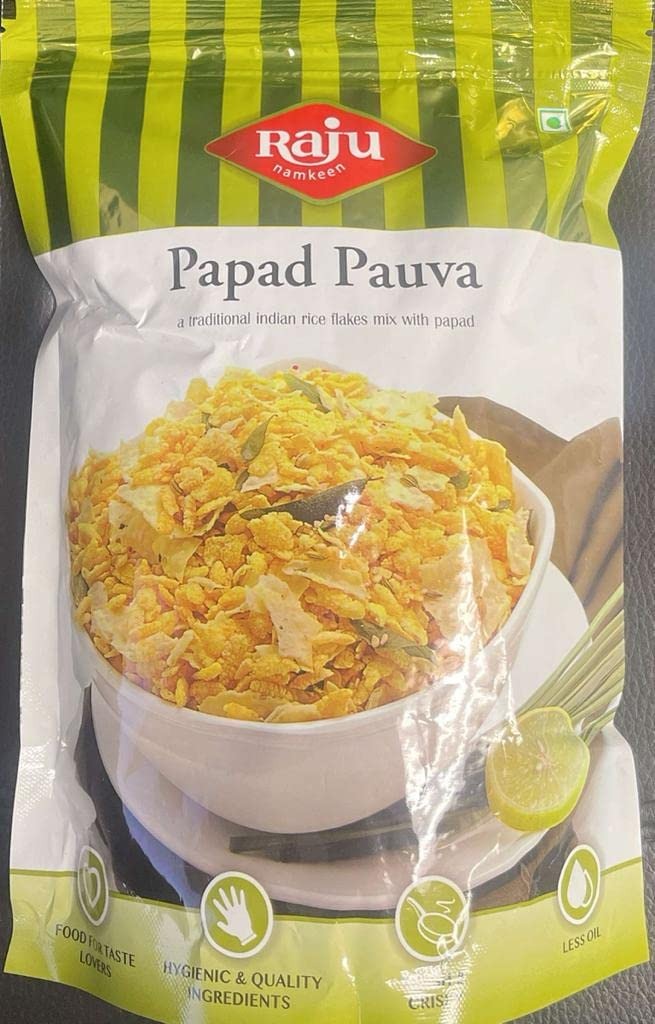
Item Name: Raju Papad Pauva 400gm
Bullet Point: Made In India
Product Description: <p>Raju Papad Pauva 400gm</p>
Value: 14.11
Unit: Ounce

Price: 8.26